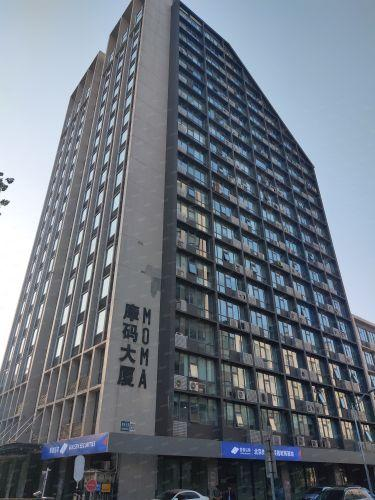
地标名称：摩码大厦
所在城市：北京市·朝阳区